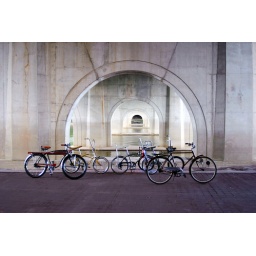
bike photo shoot under the bridge